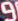
Number: 9